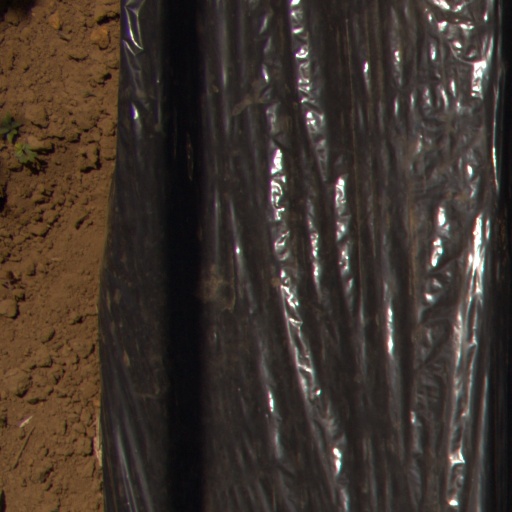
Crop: Jerusalem artichoke